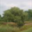
Label: willow_tree